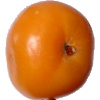
Label: yellow_tomato